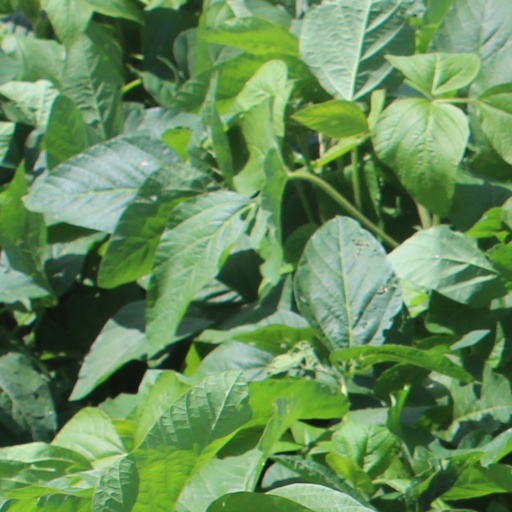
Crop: soybean